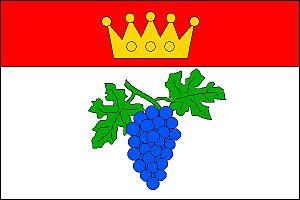
Čučice est une commune du district de Brno-Campagne, dans la région de Moravie-du-Sud, en République tchèque. Sa population s'élevait à 425 habitants en 2017.